Piciformes

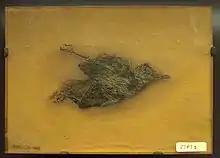
"Primozygodactylus", a zygodactylid bird

Reconstruction of the evolutionary history of the Piciformes has been hampered by poor understanding of the evolution of the zygodactyl foot. A number of prehistoric families and genera, from the Early Eocene "Neanis" and "Hassiavis", the Zygodactylidae/Primoscenidae, Gracilitarsidae, Sylphornithidae, and ""Homalopus"", to the Miocene ""Picus" gaudryi" and the Pliocene "Bathoceleus" are sometimes tentatively assigned to this order. There are some extinct ancestral Piciformes known from fossils which have been difficult to place but at least in part probably belong to the Pici. The modern families are known to exist since the mid-late Oligocene to early Miocene; consequently, the older forms appear to be more basal. A large part of Piciform evolution seems to have occurred in Europe where only Picidae occur today; perhaps even some now exclusively Neotropical families have their origin in the Old World.